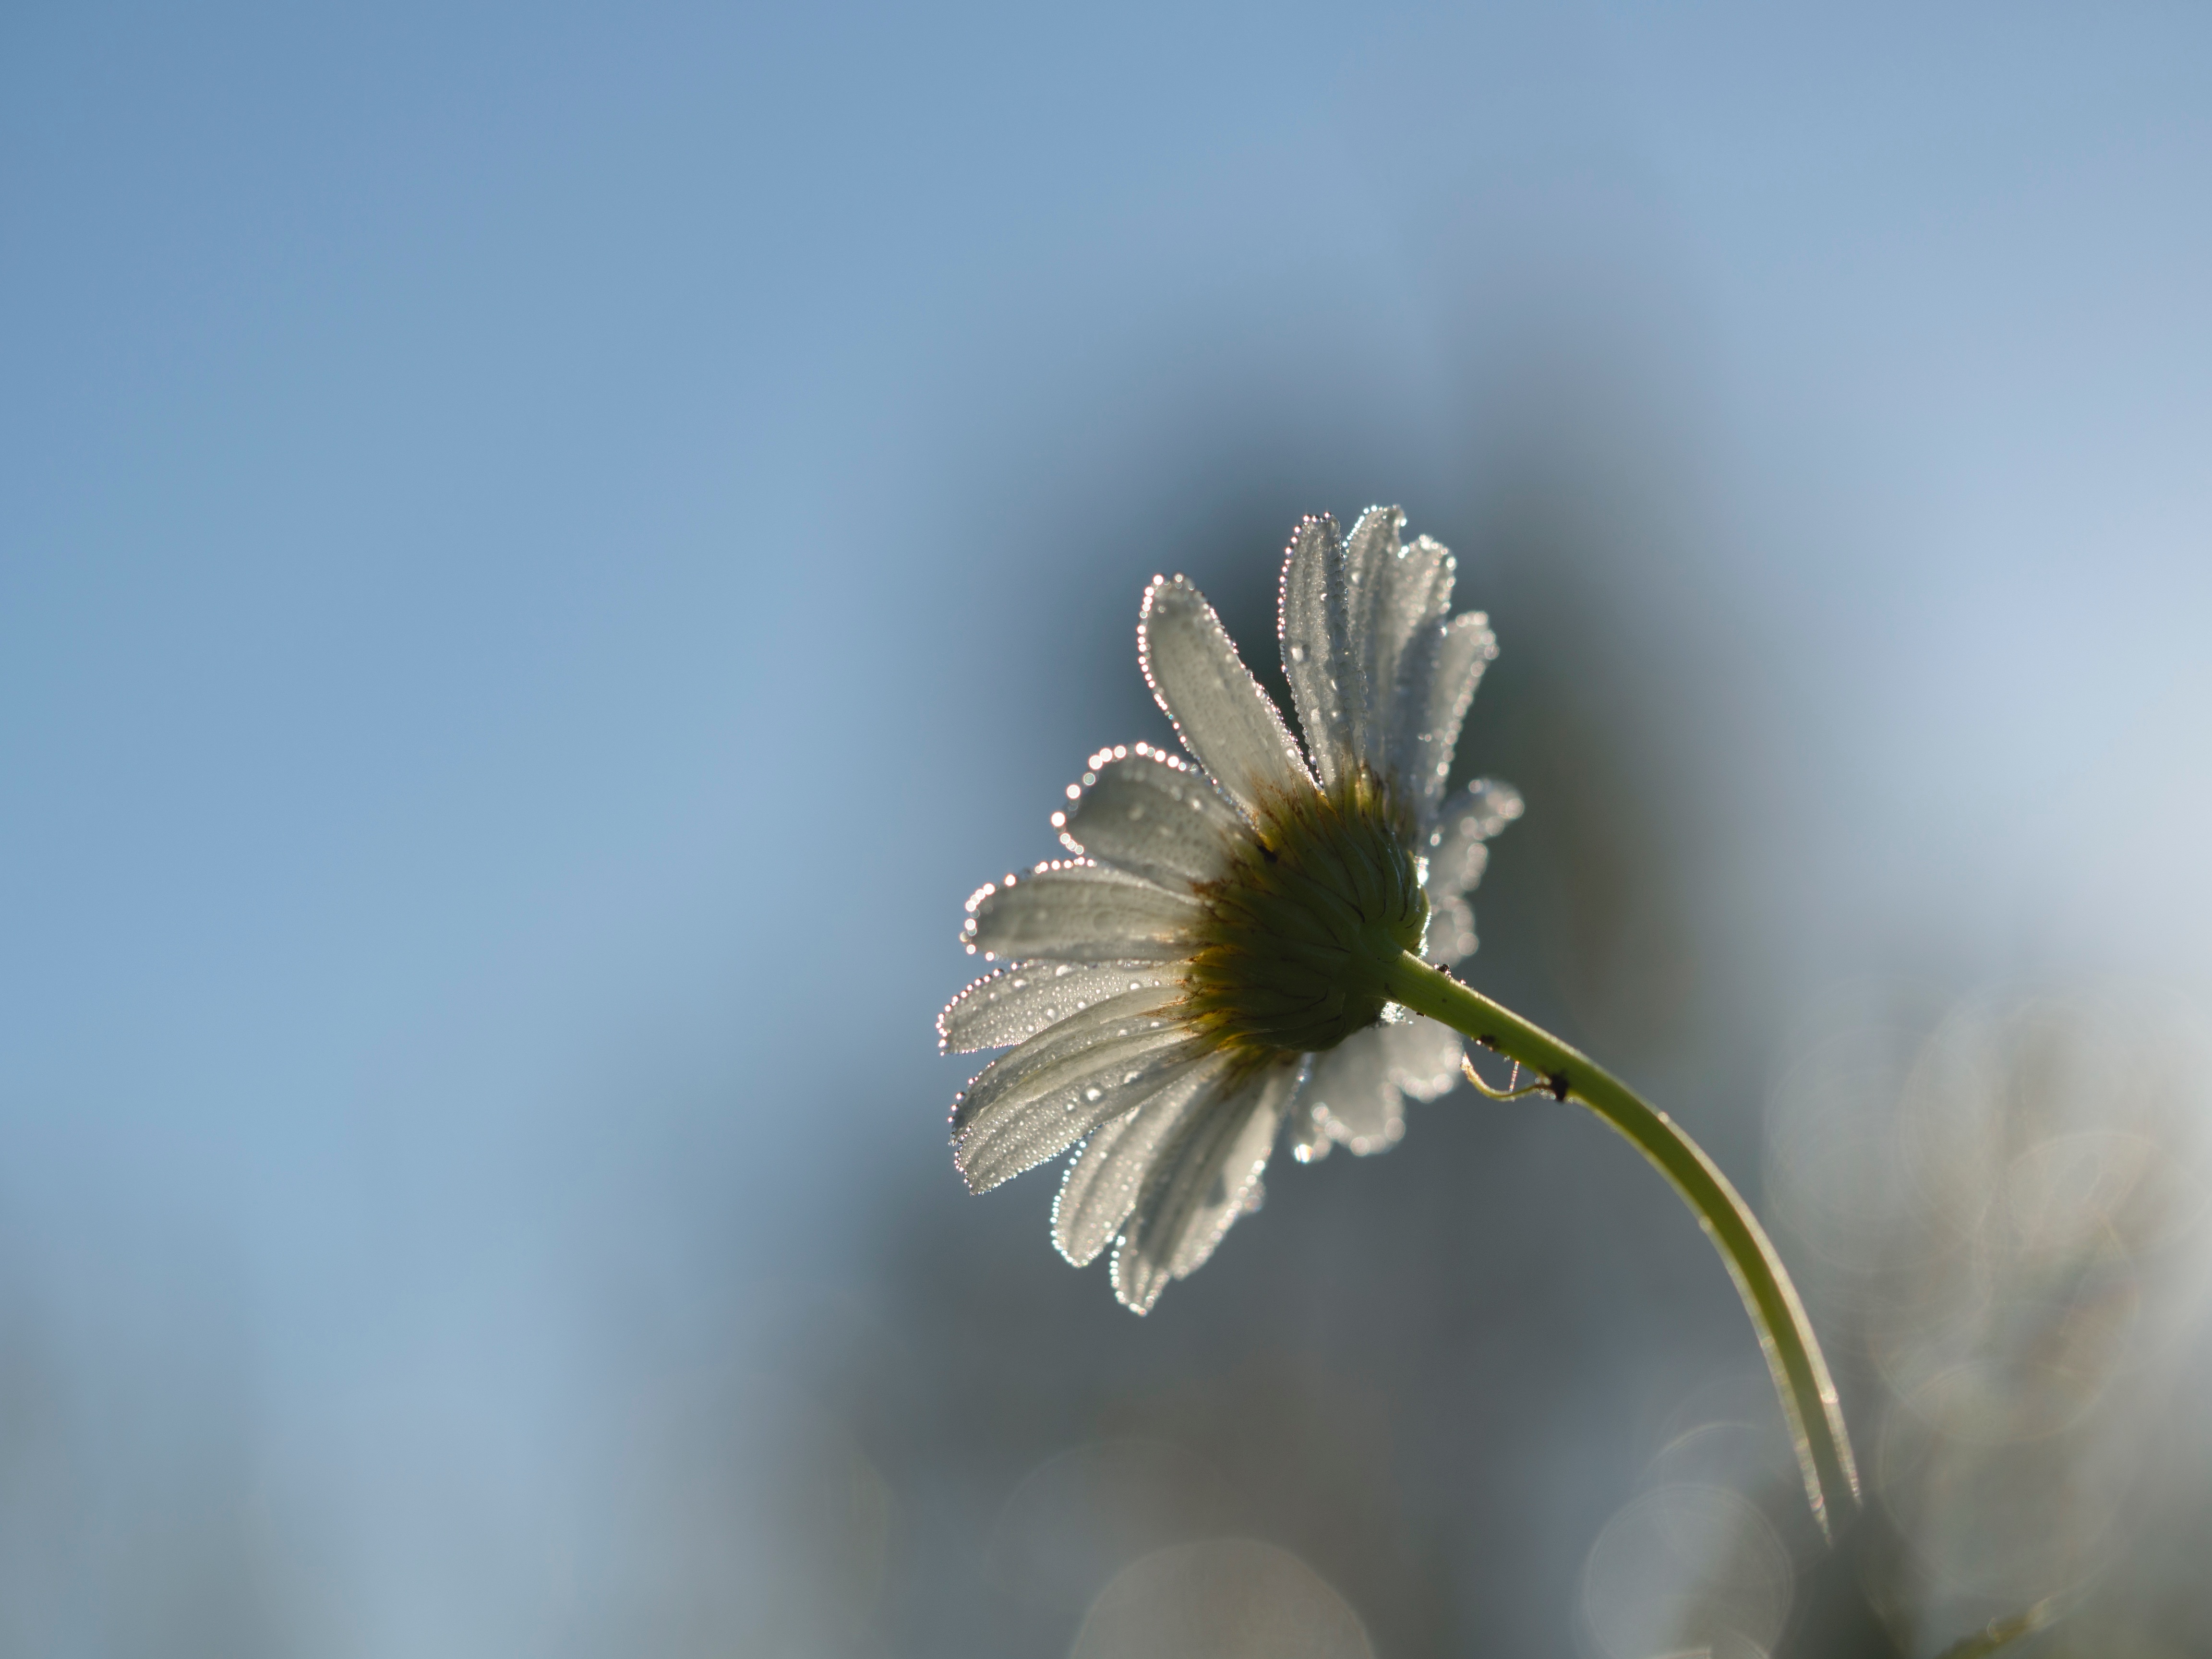
nature, branch, blossom, plant, photography, meadow, sunlight, leaf, flower, petal, botany, flora, wildflower, close up, macro photography, flowering plant, daisy family, plant stem, land plant